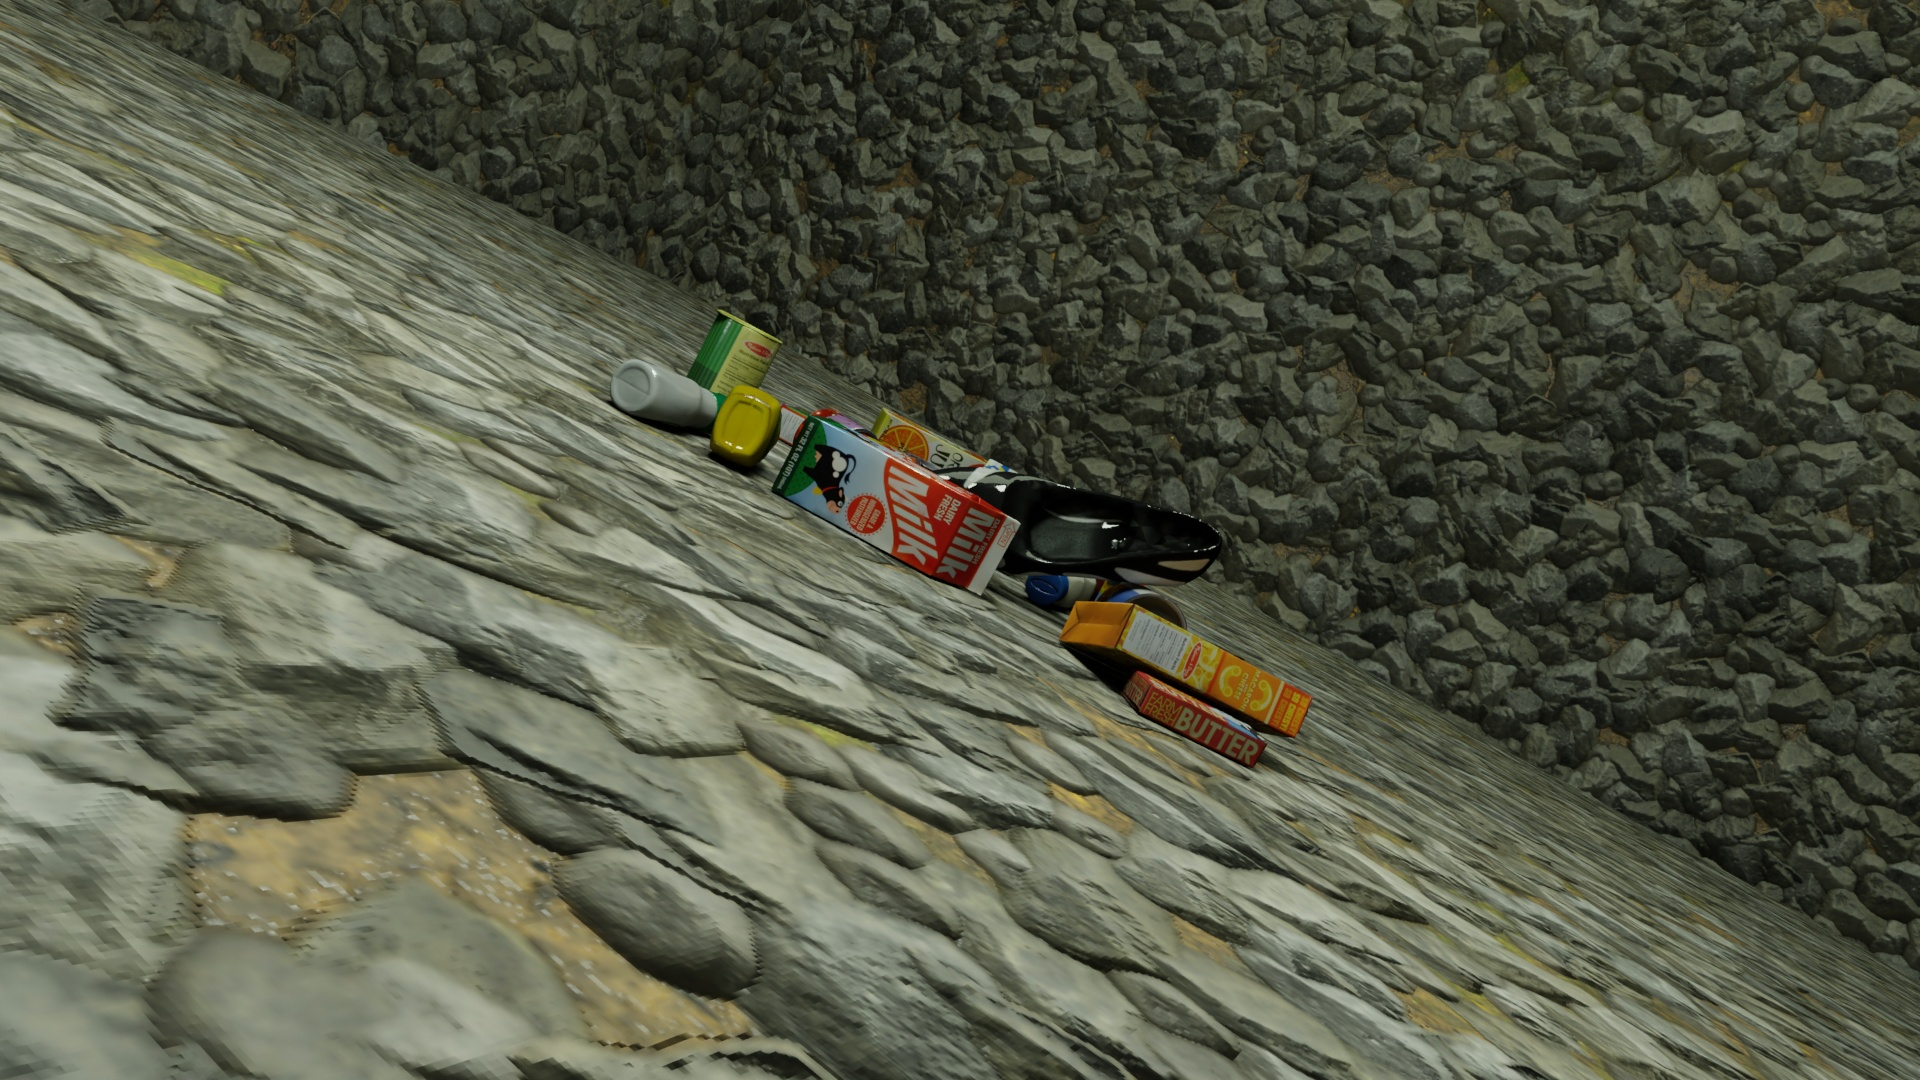
Question:
What are the eight normalized (x, y) image coordinates between 0 and 1 of the cuboid corners for the cylindrical can of green beans? Your answer should be a list of normalized (x, y) image coordinates between 0 and 1 with bottom face first then top face, all counter-clockwise.
Answer: [(0.498958, 0.439815), (0.523958, 0.494444), (0.494271, 0.537963), (0.469271, 0.484259), (0.492708, 0.42963), (0.516667, 0.482407), (0.488542, 0.523148), (0.464062, 0.471296)]